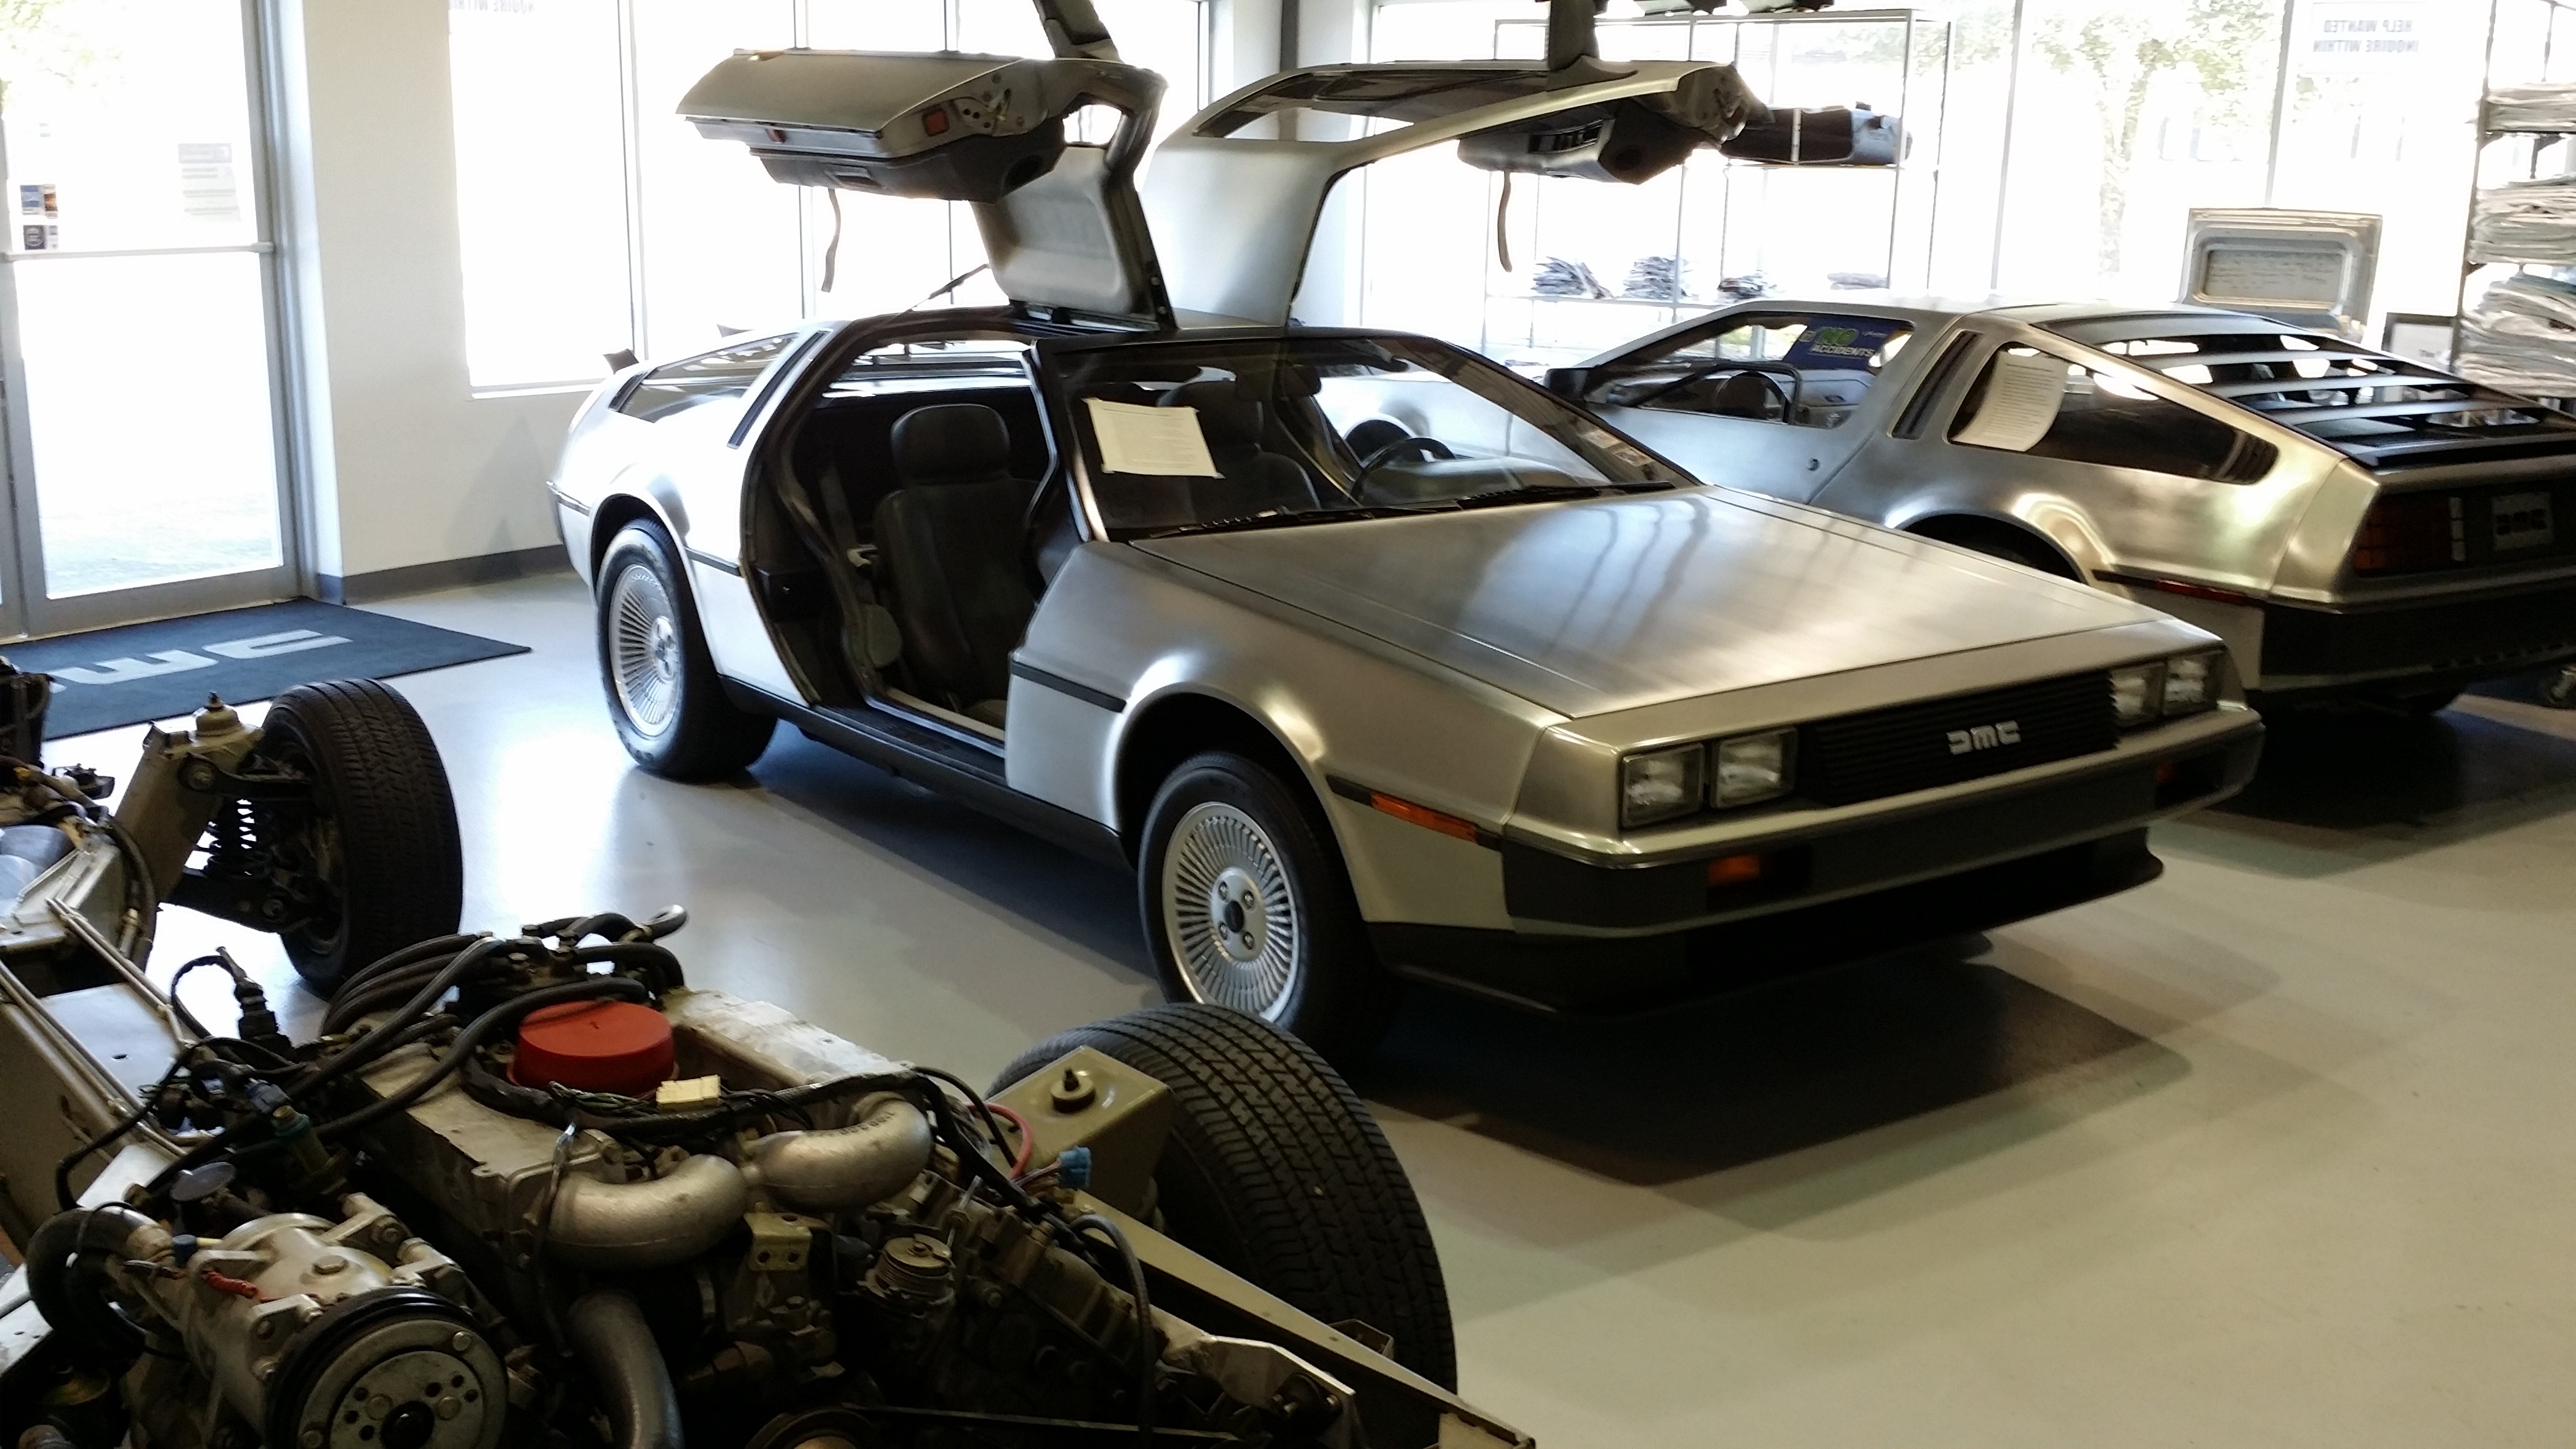
car, vehicle, sports car, supercar, coupe, model car, auto show, land vehicle, delorean dmc 12, automobile make, executive car